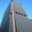
Label: skyscraper